Conrad Celtes

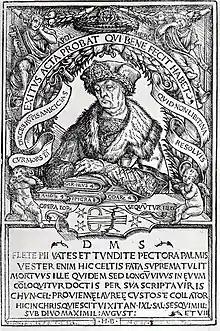
Epitaph of Conrad Celtes, woodcut by Hans Burgkmair, 1507

Conrad Celtes (1 February 1459 – 4 February 1508) was a German Renaissance humanist scholar and poet of the German Renaissance born in Franconia (nowadays part of Bavaria). He led the theatrical performances at the Viennese court and reformed the syllabi.